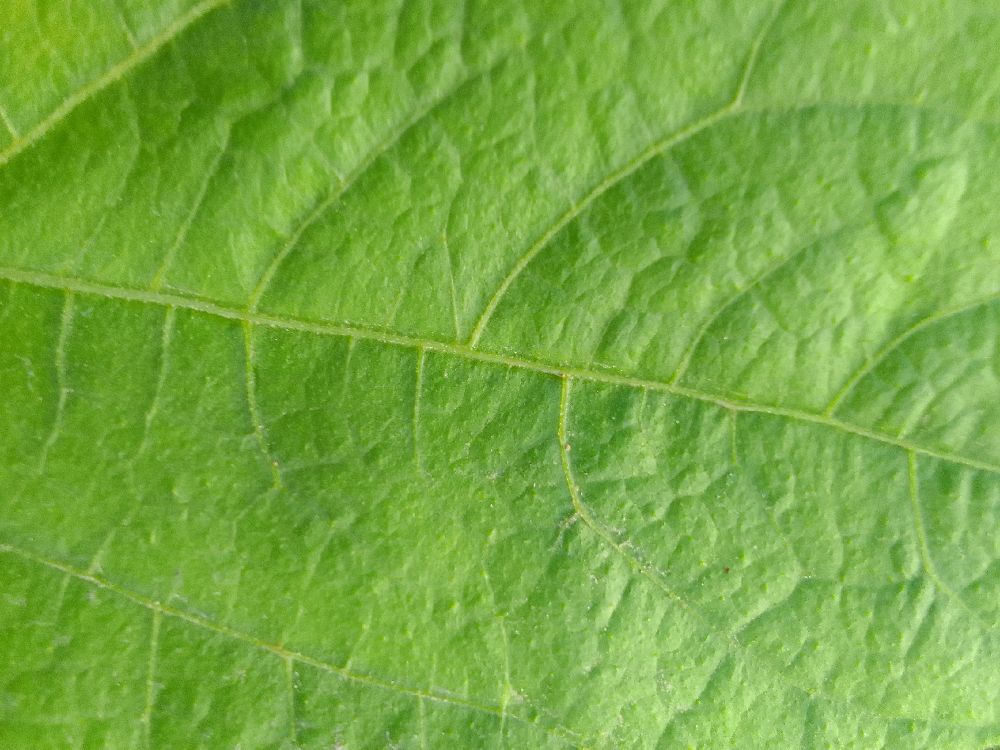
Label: healthy